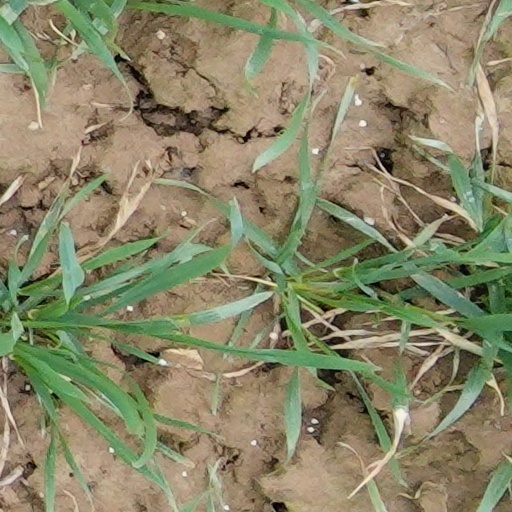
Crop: wheat